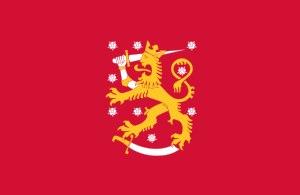
Le jour de l'indépendance de la Finlande est un jour férié qui a lieu le 6 décembre pour célébrer la Déclaration d'indépendance finlandaise de la République socialiste fédérative soviétique de Russie.
Le drapeau de la Finlande, en finnois : Suomen lippu également appelé Siniristilippu, date de 1918 et se fonde sur le modèle du drapeau du Danemark. Il représente la croix scandinave bleue sur un fond blanc.